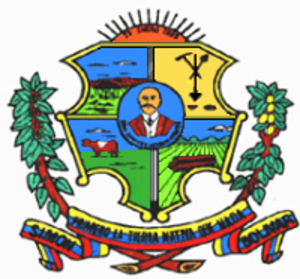
Tumeremo est une ville de l'État de Bolívar au Venezuela, chef-lieu de la municipalité de Sifontes. La ville est fondée le 26 janvier 1788.
Sifontes est l'une des 11 municipalités de l'État de Bolívar au Venezuela. Son chef-lieu est Tumeremo. En 2011, la population s'élève à 50 082 habitants.